Epistle to the Philippians

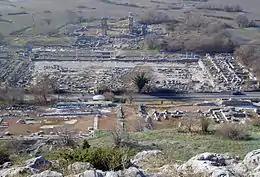
Ruins of Philippi, a city in Thrace (northeast Greece)

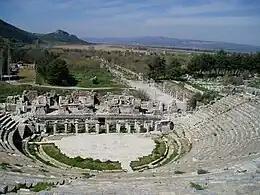
Ruins of Ephesus amphitheater with the harbor street leading to the coastline (2004)

The Epistle to the Philippians is a Pauline epistle of the New Testament of the Christian Bible. The epistle is attributed to Paul the Apostle and Timothy is named with him as co-author or co-sender. The letter is addressed to the Christian church in Philippi. Paul, Timothy, Silas (and perhaps Luke) first visited Philippi in Greece (Macedonia) during Paul's second missionary journey from Antioch, which occurred between approximately 50 and 52 AD. In the account of his visit in the Acts of the Apostles, Paul and Silas are accused of "disturbing the city".